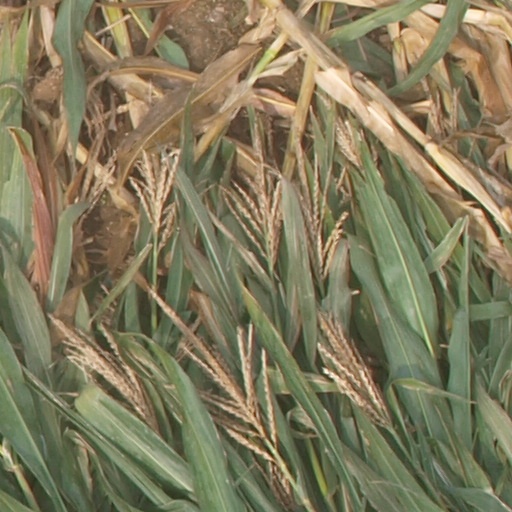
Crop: maize; corn